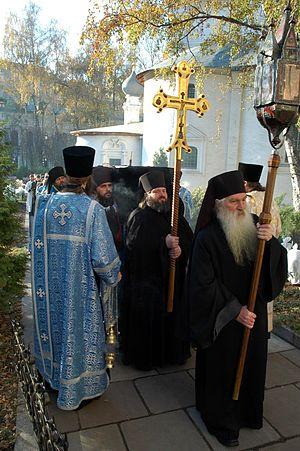
Le diacre est une personne qui assiste le dirigeant d'une église locale chrétienne. Il est choisi pour sa foi et ses qualités morales. Il est responsable de certaines activités de l'Église.